Roan Municipality

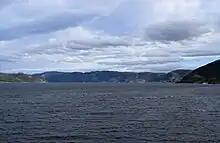
View of the Skjørafjorden along the Roan coast

The municipality of Roan was established on 1 June 1892 when the old Bjørnør Municipality was divided into three parts: Roan Municipality (population: 2,069) in the centre, Osen Municipality (population: 1,575) in the north, and Stoksund Municipality (population: 1,122) in the south.